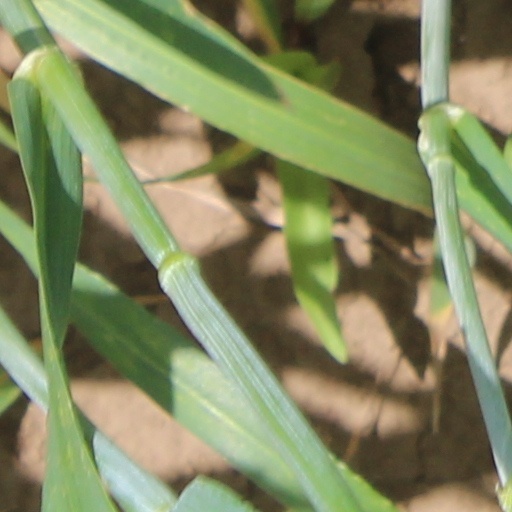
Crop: wheat